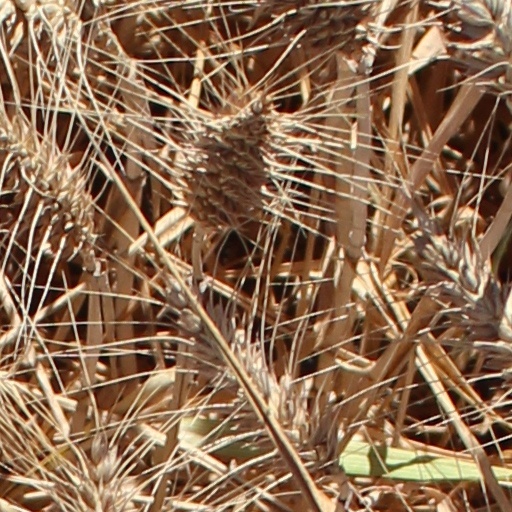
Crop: wheat